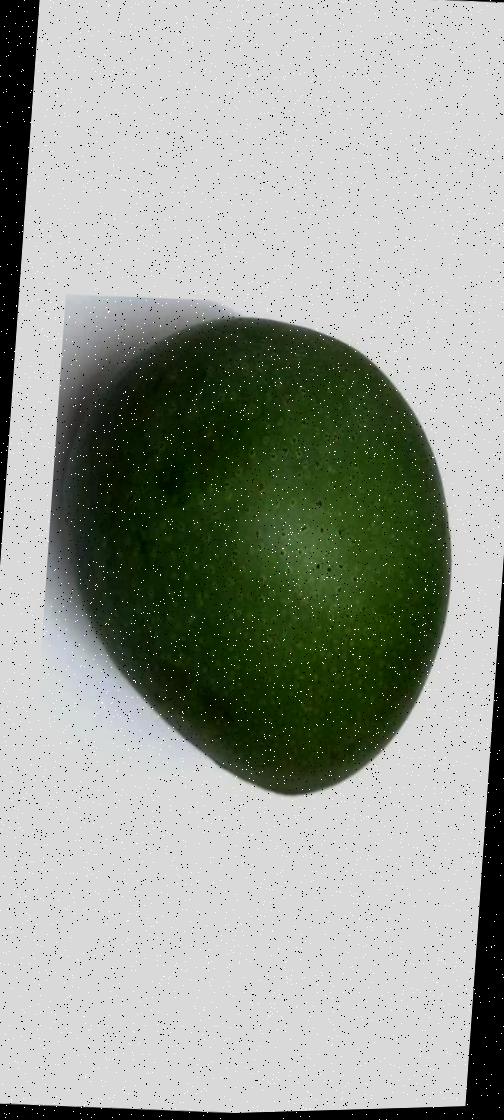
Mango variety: Ashshina Zhinuk